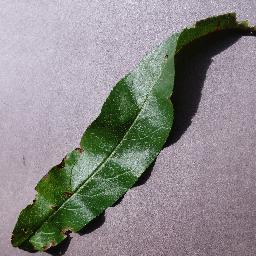
Label: Peach___Bacterial_spot